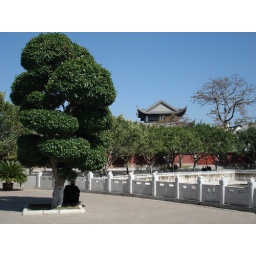
in confucian temple, an old man sitting under a tree enjoying a leisure afternoon